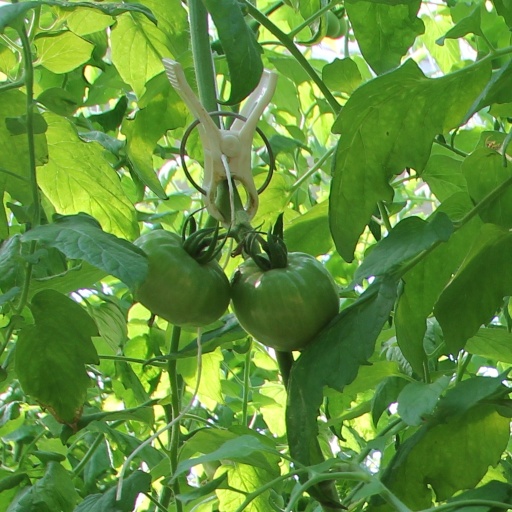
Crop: tomato